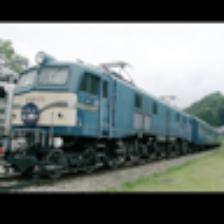
Label: NonHuman